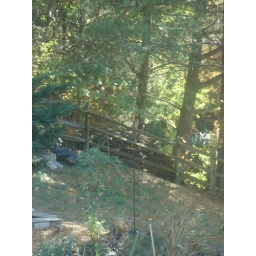
A Northern Goshawk visiting our backyard, perched on the fence under the pine trees